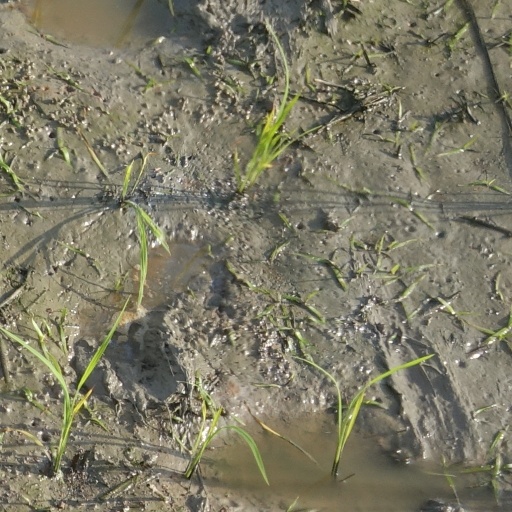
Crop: rice